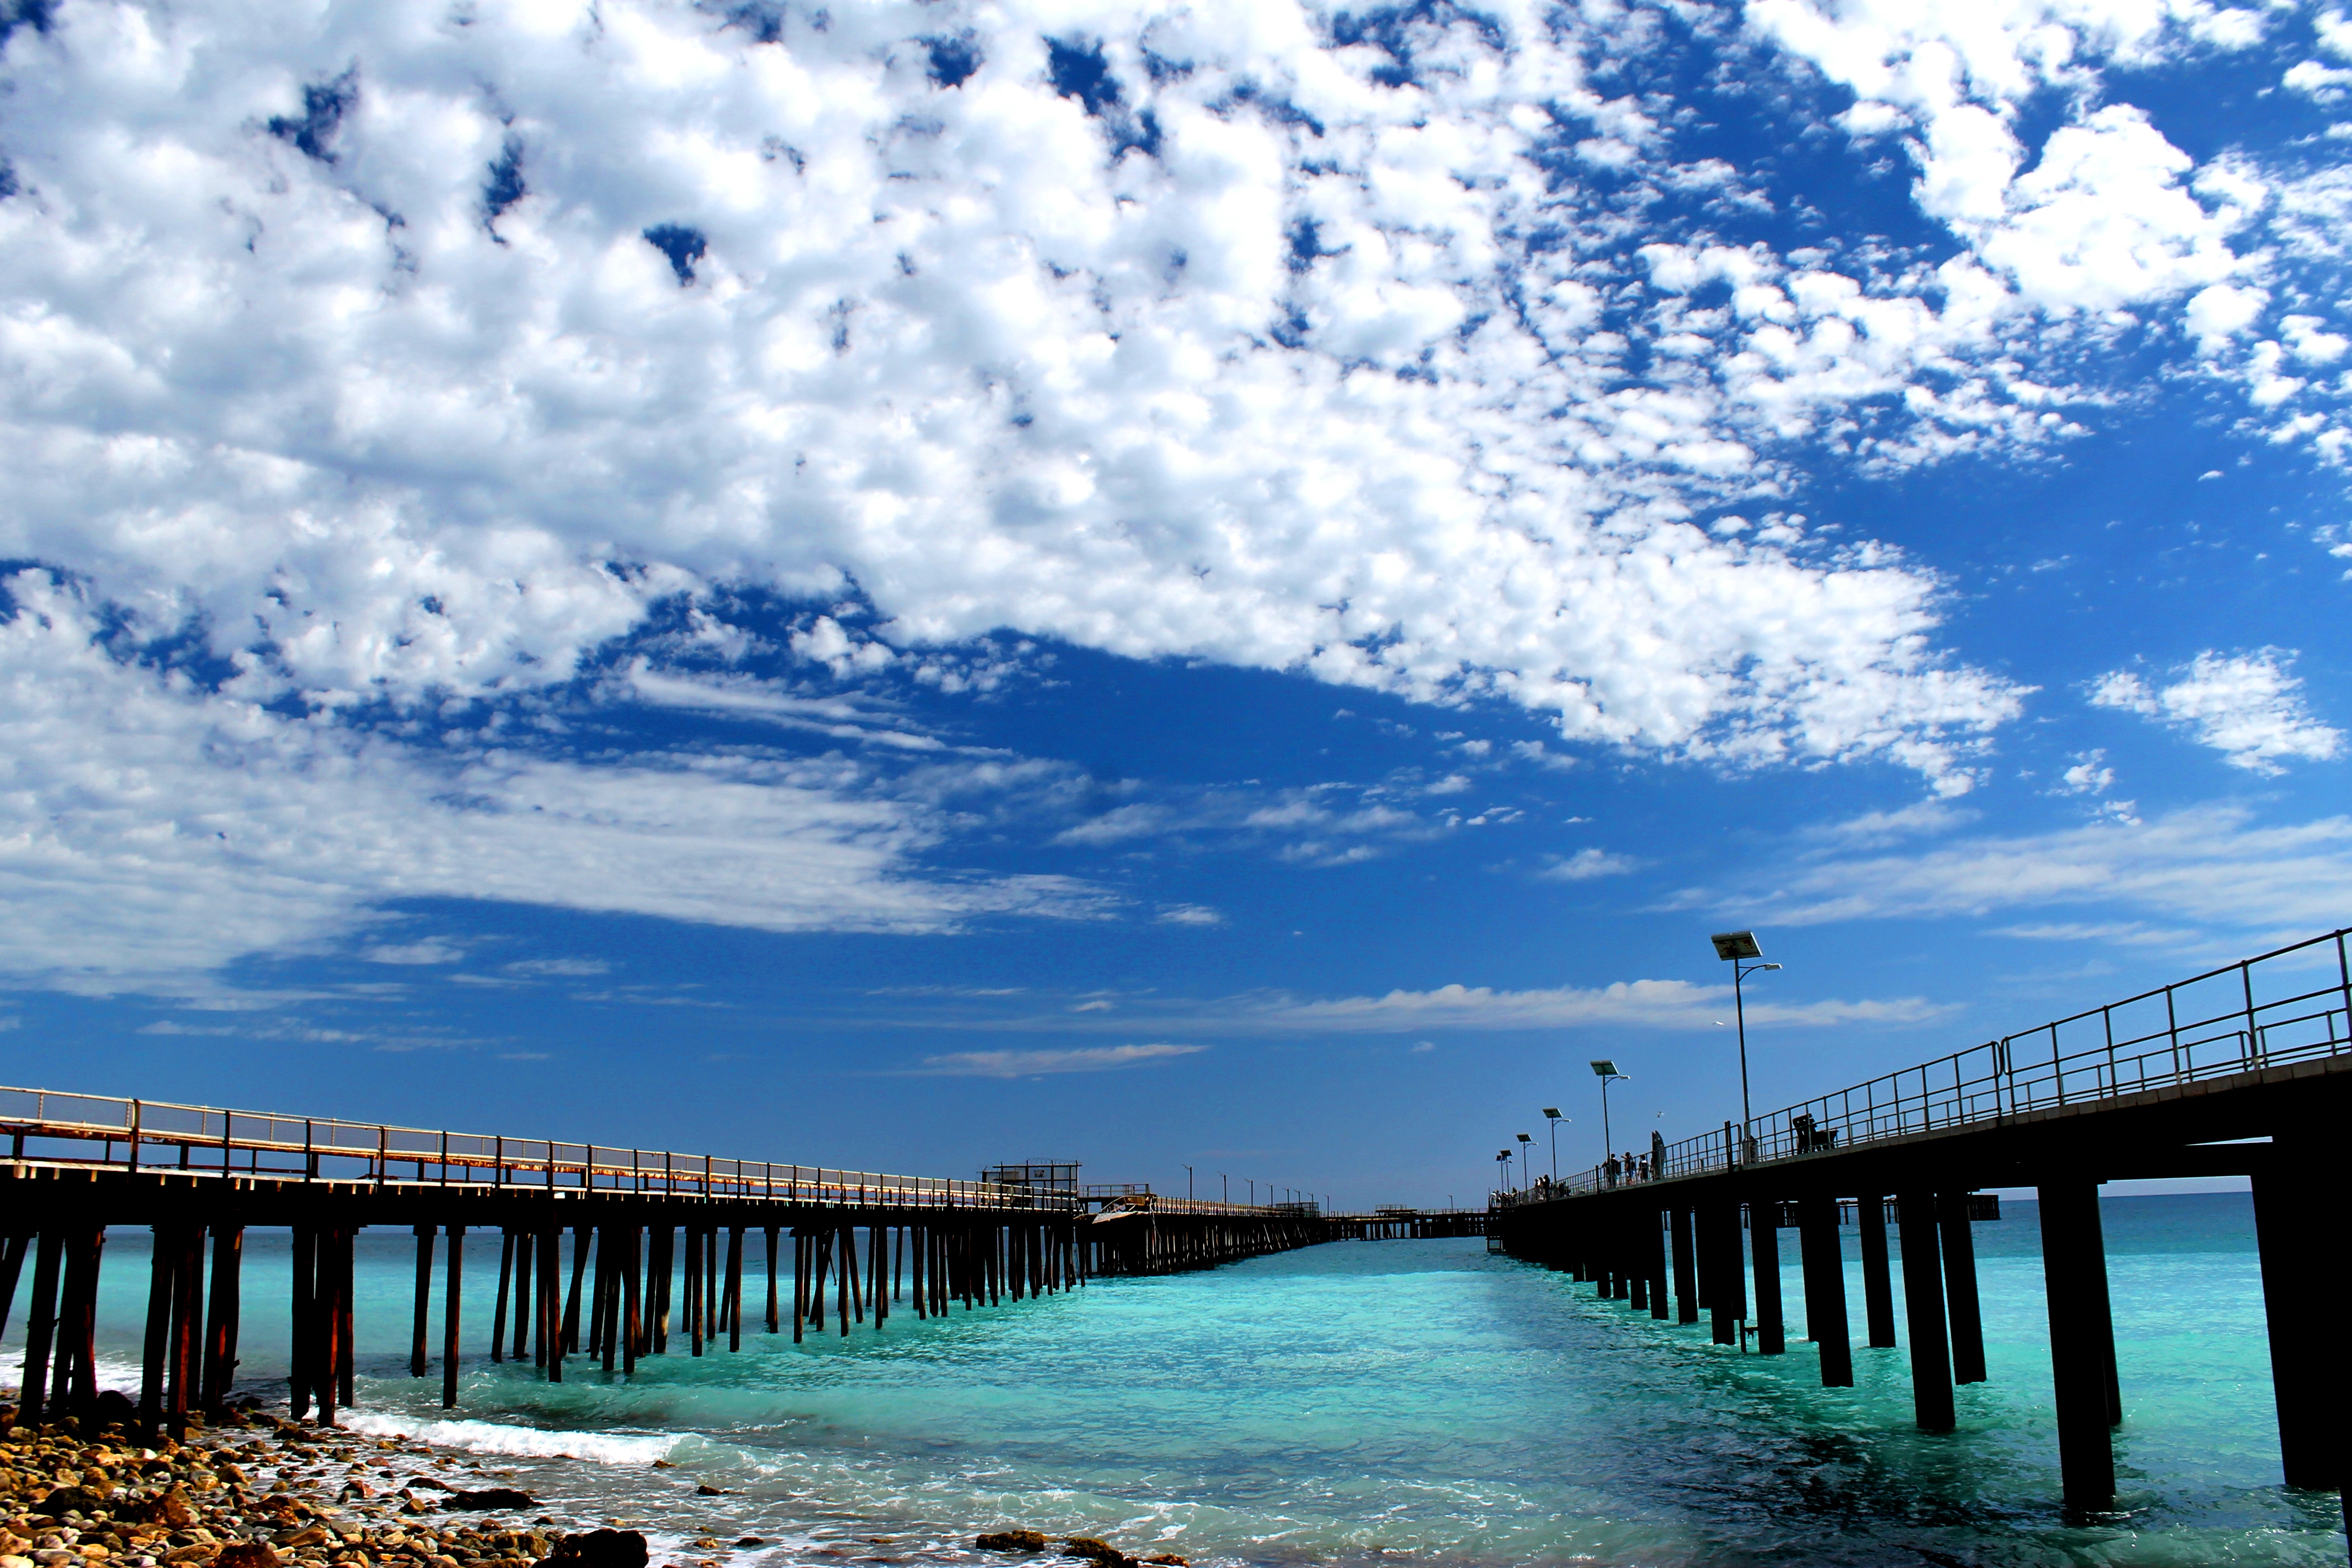
iphone, beach, sea, coast, ocean, horizon, light, cloud, sky, shore, wave, perspective, pier, dusk, weather, bay, rapid, blue, jetty, australia, flickr, south, les, facebook, day, pwpartlycloudy, adelaide, dailyshoot, vividstriking, anawesomeshot, dazzlingshot, leshainesimages, leshaines